Irina Kolesnikova

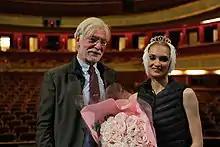
Irina Kolesnikova with Francis Lepigeon, former Director of the Theatre des Champs-Elysees. Just after performance. 22.02.2018, Paris.

On 24 November 2005, the critic Laura Thompson in review published in The Daily Telegraph said: